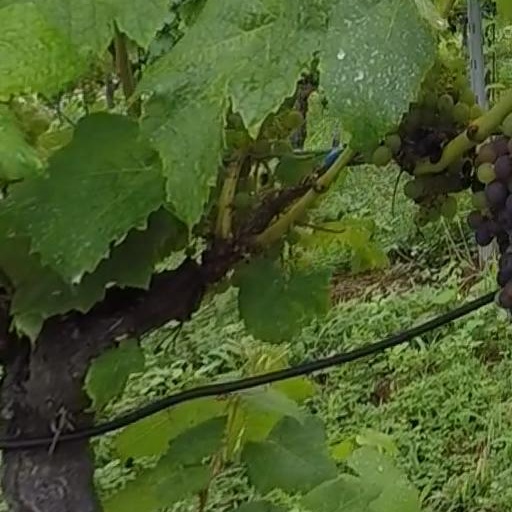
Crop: grape